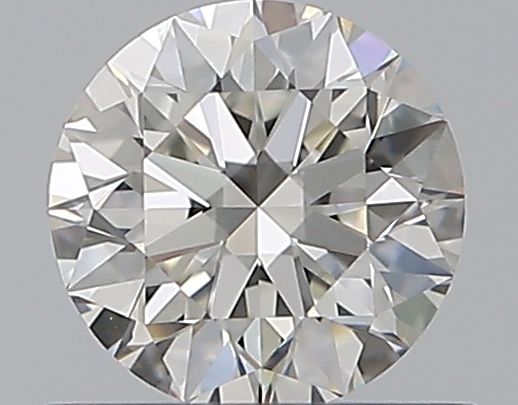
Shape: round
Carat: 0.53
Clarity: IF
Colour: H
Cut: EX
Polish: EX
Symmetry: EX
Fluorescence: N
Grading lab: GIA
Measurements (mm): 5.18 x 5.2 x 3.23